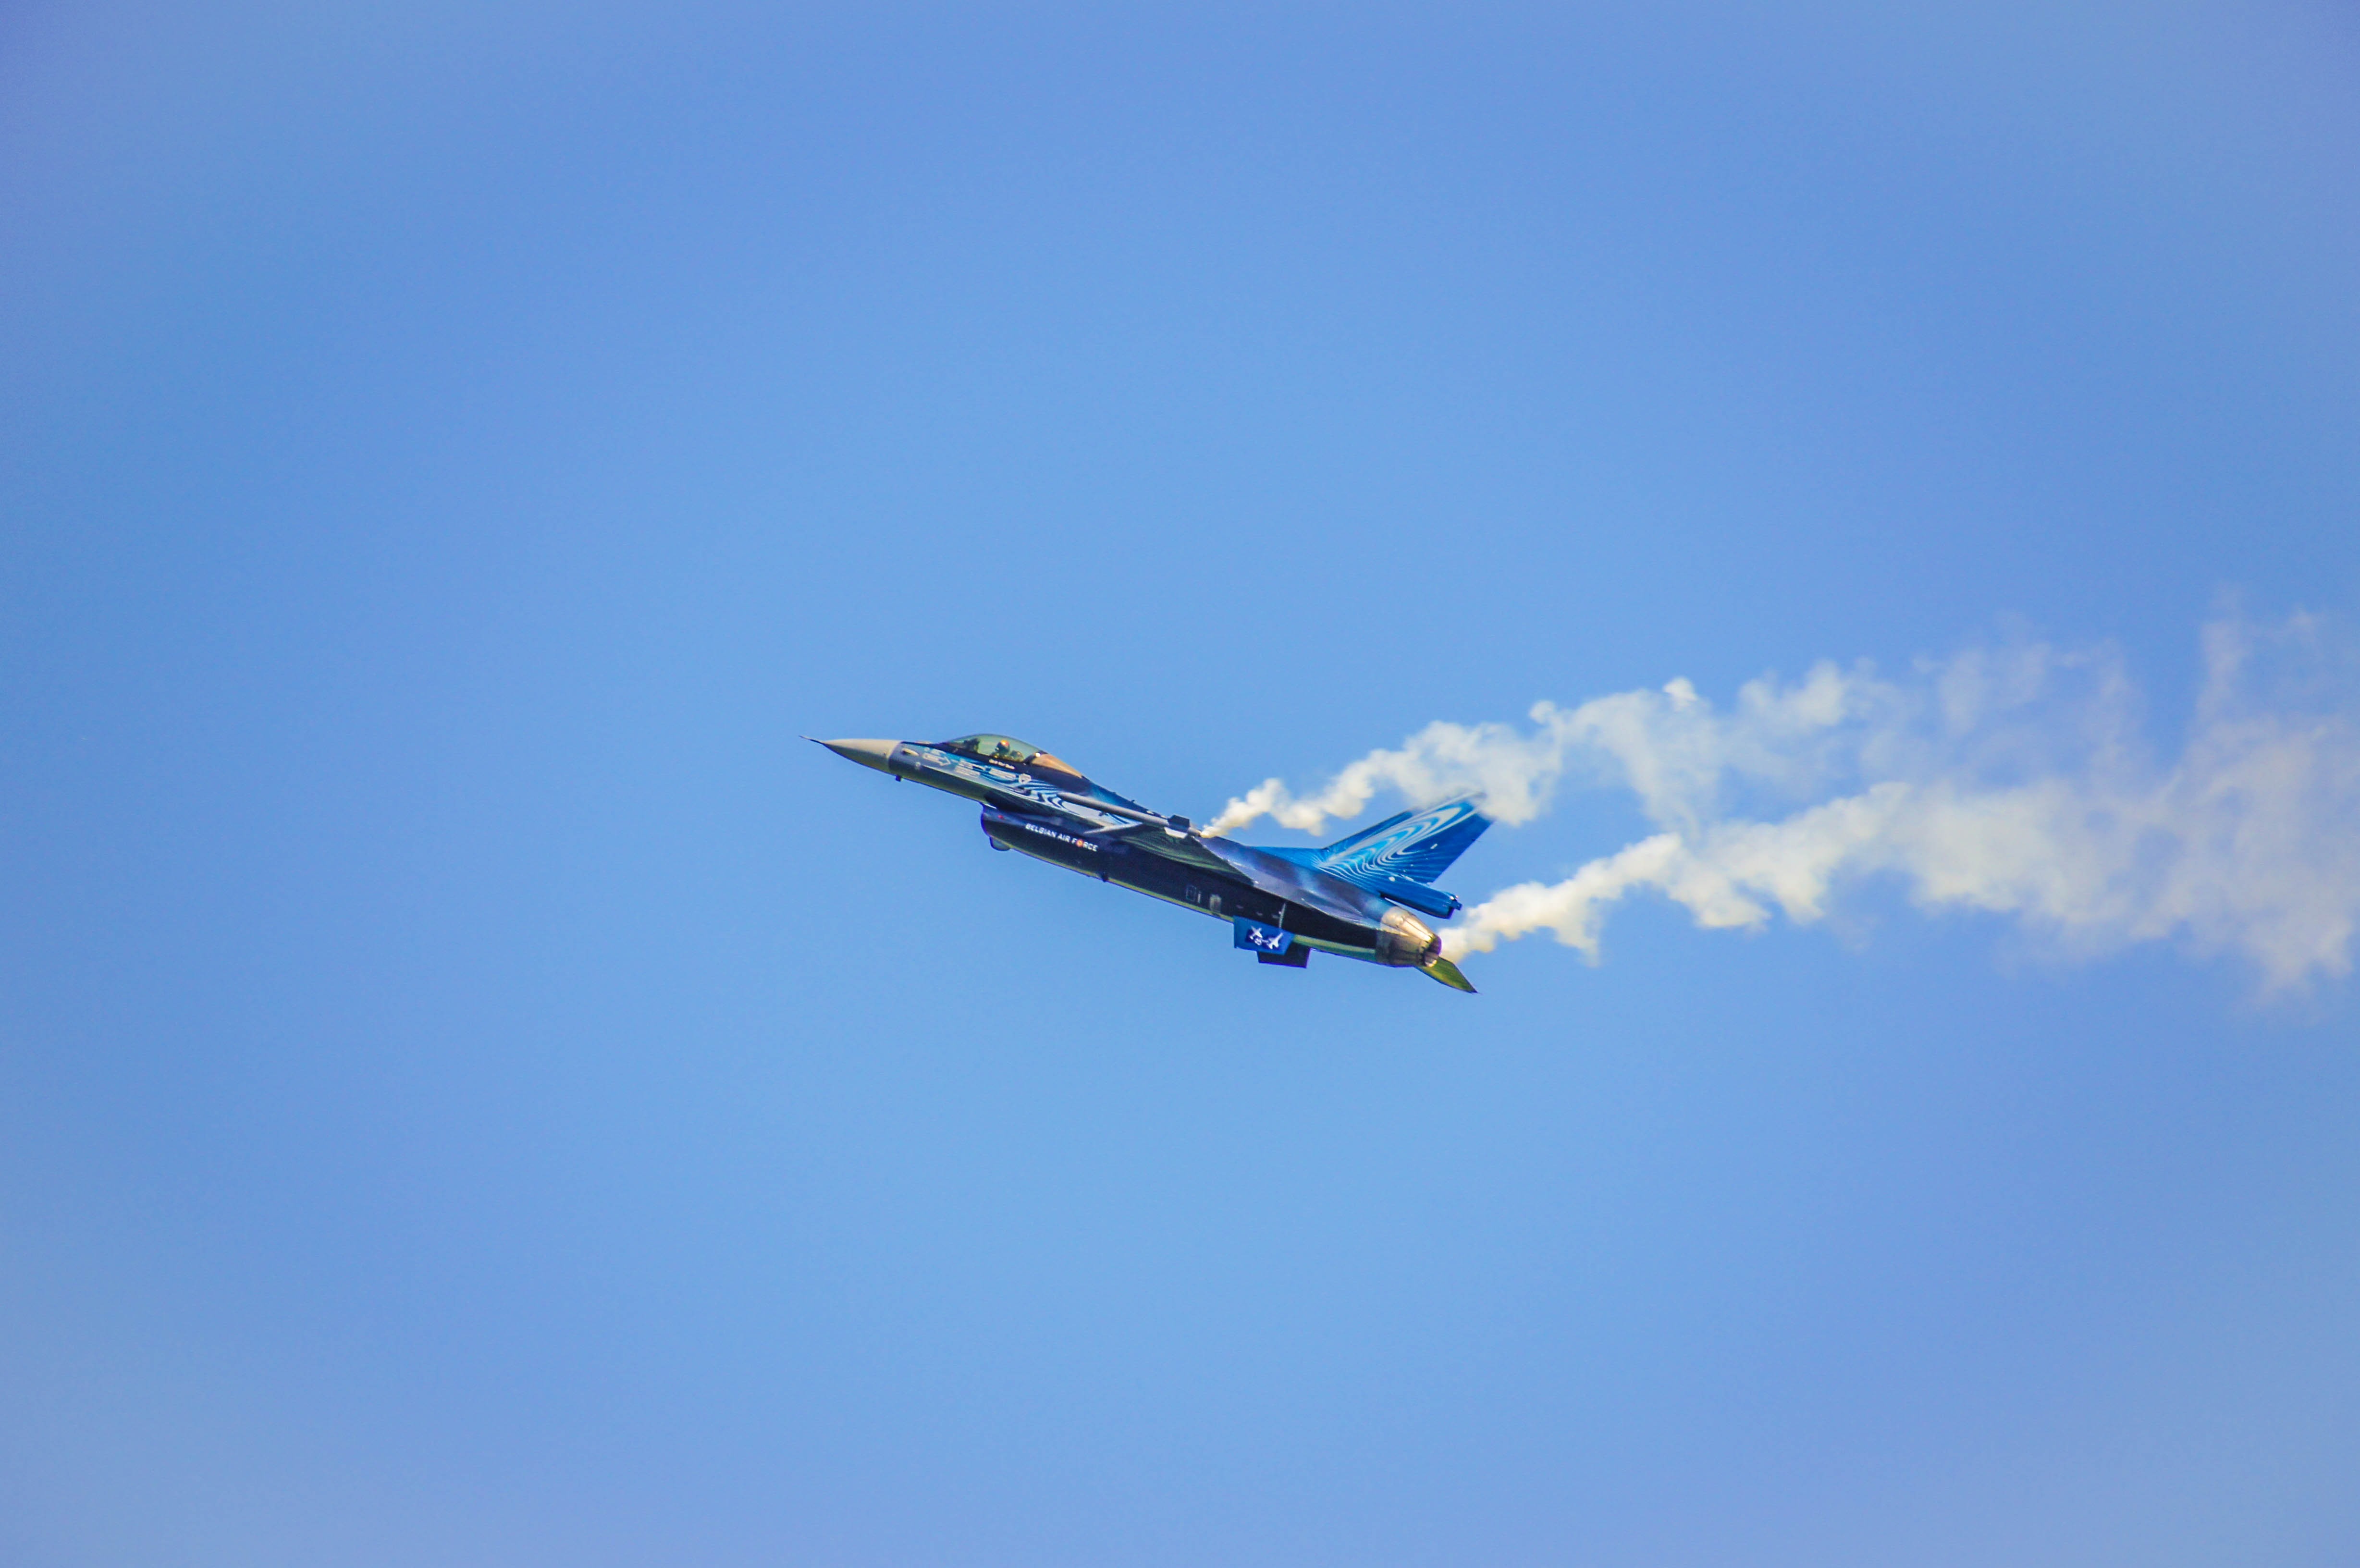
wing, sky, airplane, aircraft, vehicle, airline, aviation, flight, belgium, event, airpower, takeoff, eurofighter, air show, air force, aerobatics, flugshow, eurofighter typhoon, fighter aircraft, air travel, atmosphere of earth, general aviation, zeltweg